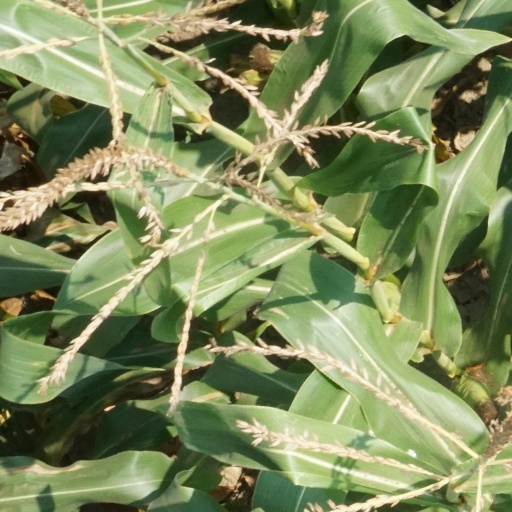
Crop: maize; corn